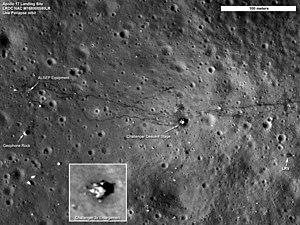
Apollo 17 est la dernière mission du programme spatial Apollo à emmener des hommes à la surface de la Lune. Avec cette mission, l'agence spatiale américaine, la NASA, conclut le projet lancé en 1961 par le président John F. Kennedy qui avait pour objectif d'amener des hommes sur la Lune. Apollo 17 est, comme Apollo 15 et 16, une mission de type J, caractérisée par un important volet scientifique. Le module lunaire utilisé permet aux astronautes de séjourner trois jours sur la surface de la Lune ; les sorties extravéhiculaires peuvent durer jusqu'à huit heures tandis que la mobilité des astronautes est accrue grâce au rover lunaire ; le vaisseau Apollo emporte des expériences scientifiques mises en œuvre en surface mais également en orbite.